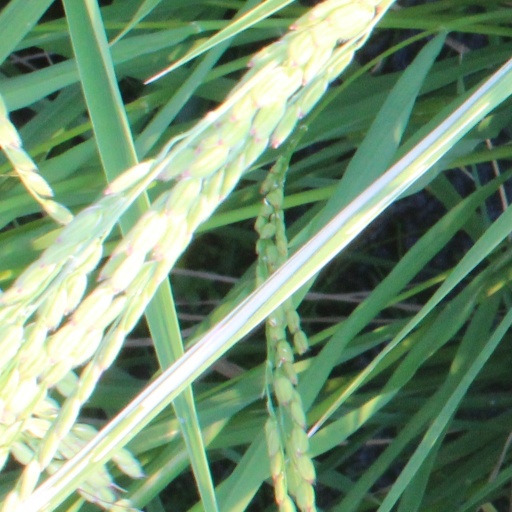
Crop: rice